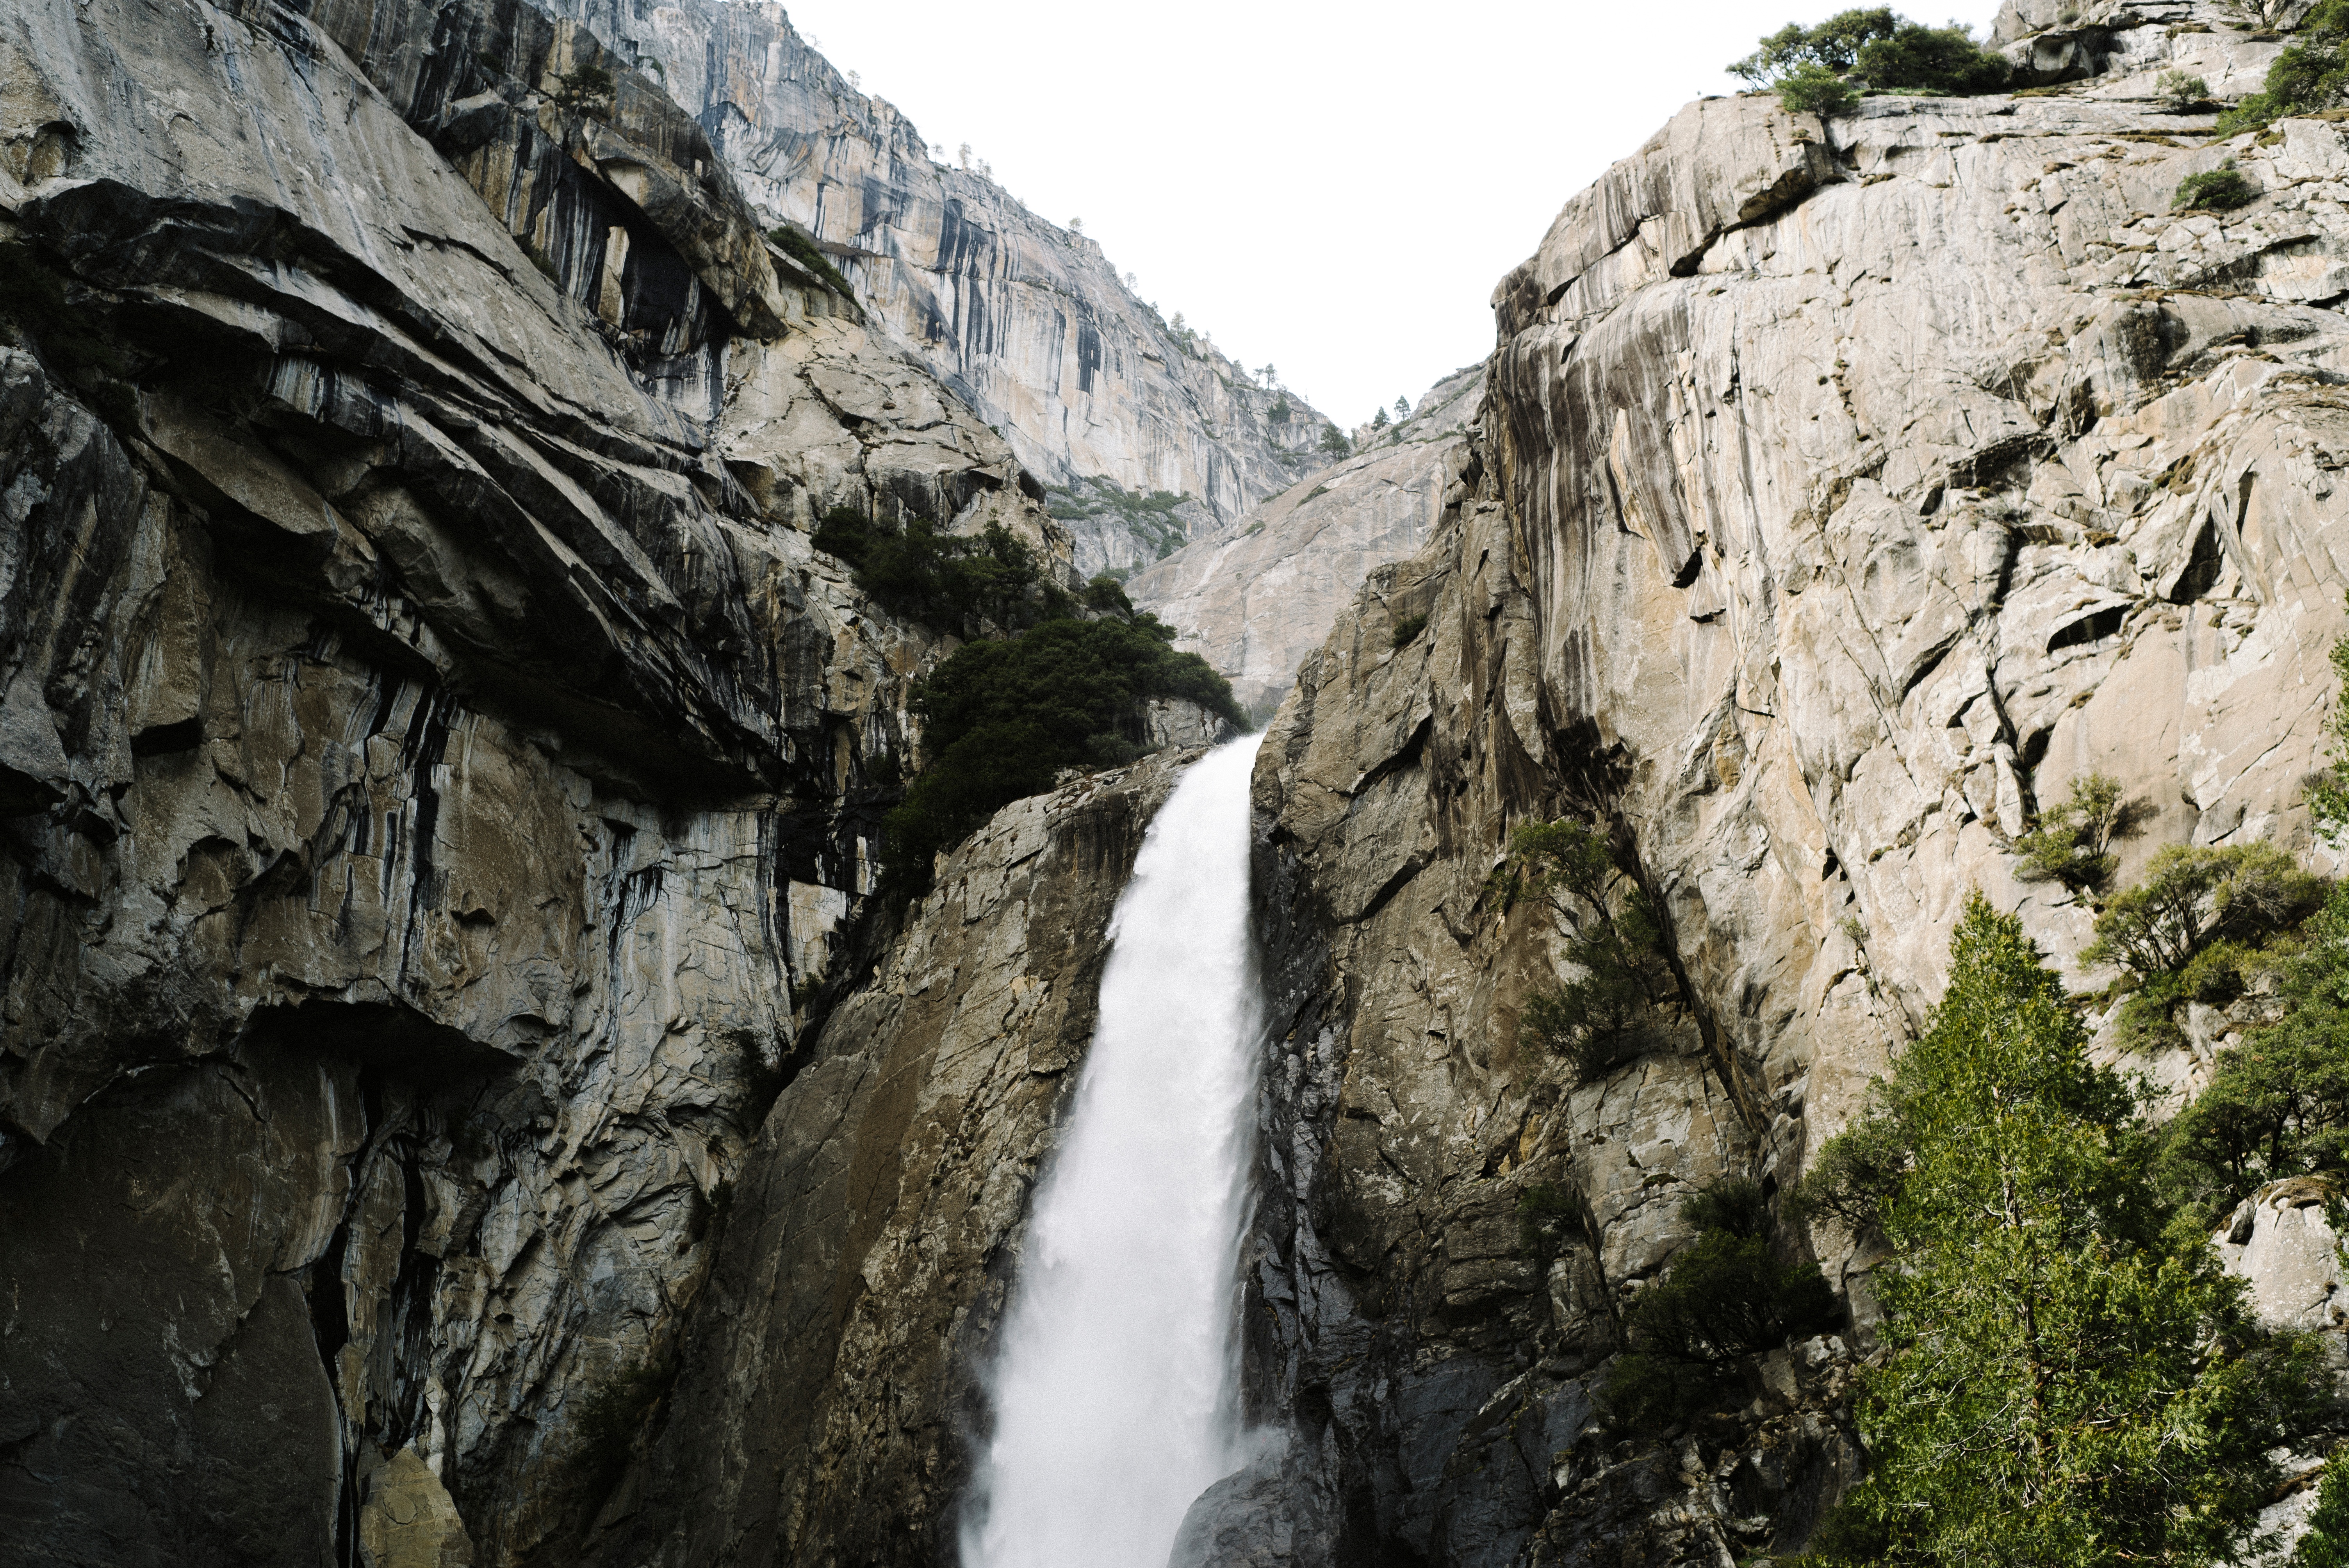
rock, mountain, adventure, valley, mountain range, formation, cliff, canyon, terrain, ridge, geology, ravine, water feature, wadi, geological phenomenon